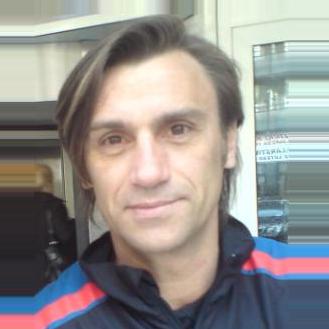
Age: 41